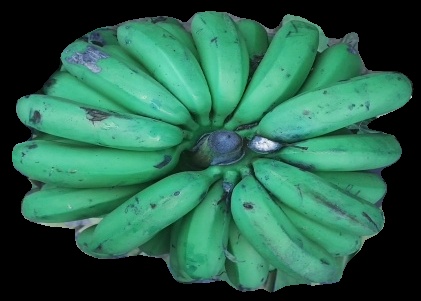
Variety: pachbale
Grade: grade2